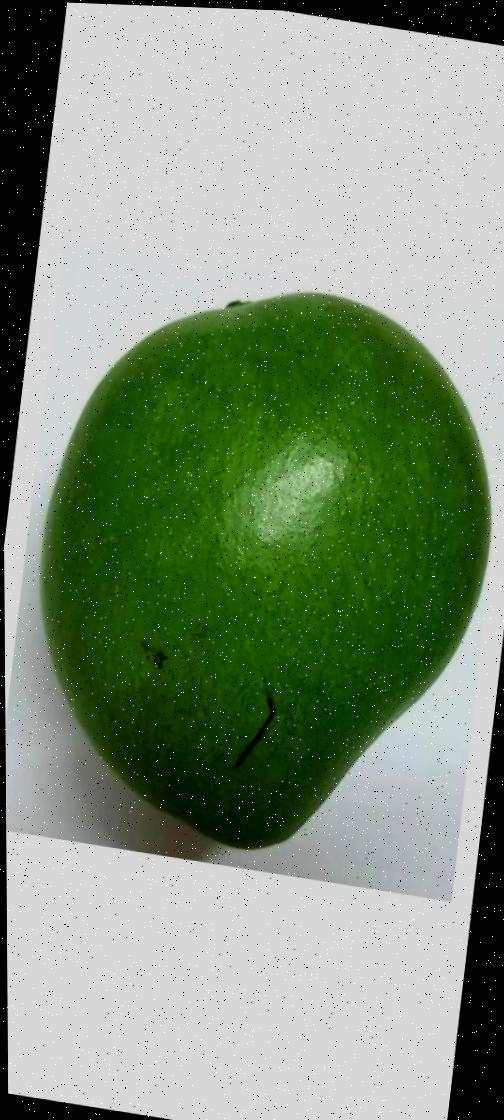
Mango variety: Amrapali